Awash River

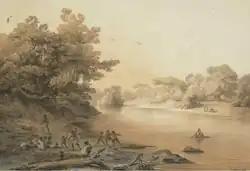
The Awash River, forded by camel caravan, a nineteenth century engraving (in 1852)

The Awash basin is the most developed, utilized, abused, impacted, and most populous (over 15% or nearly 18.6 million out of 120 million) basin in Ethiopia. Middle Awash is known for having both large- and small-scale irrigation, as well as agroindustry and sugar factories (Wenji, Methara, and Kesem Sugar factories).